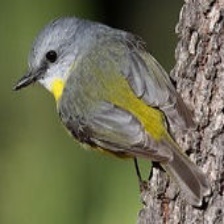
Species: EASTERN YELLOW ROBIN
Scientific name: EOPSALTRIA AUSTRALIS
ImageNet parent category: robin